African Gender Institute

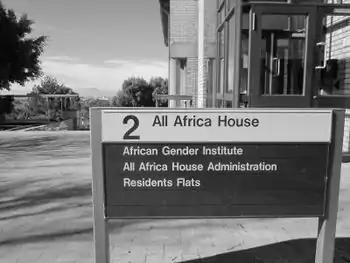
Sign showing the African Gender Institute at the University of Cape Town

The African Gender Institute (AGI) is a feminist research and teaching group that studies issues related to gender in Africa. It has become a department at the University of Cape Town (UCT), administered within the School of African and Gender Studies, Social Anthropology and Linguistics. The AGI has its own staff and has a unique degree of independence from UCT.